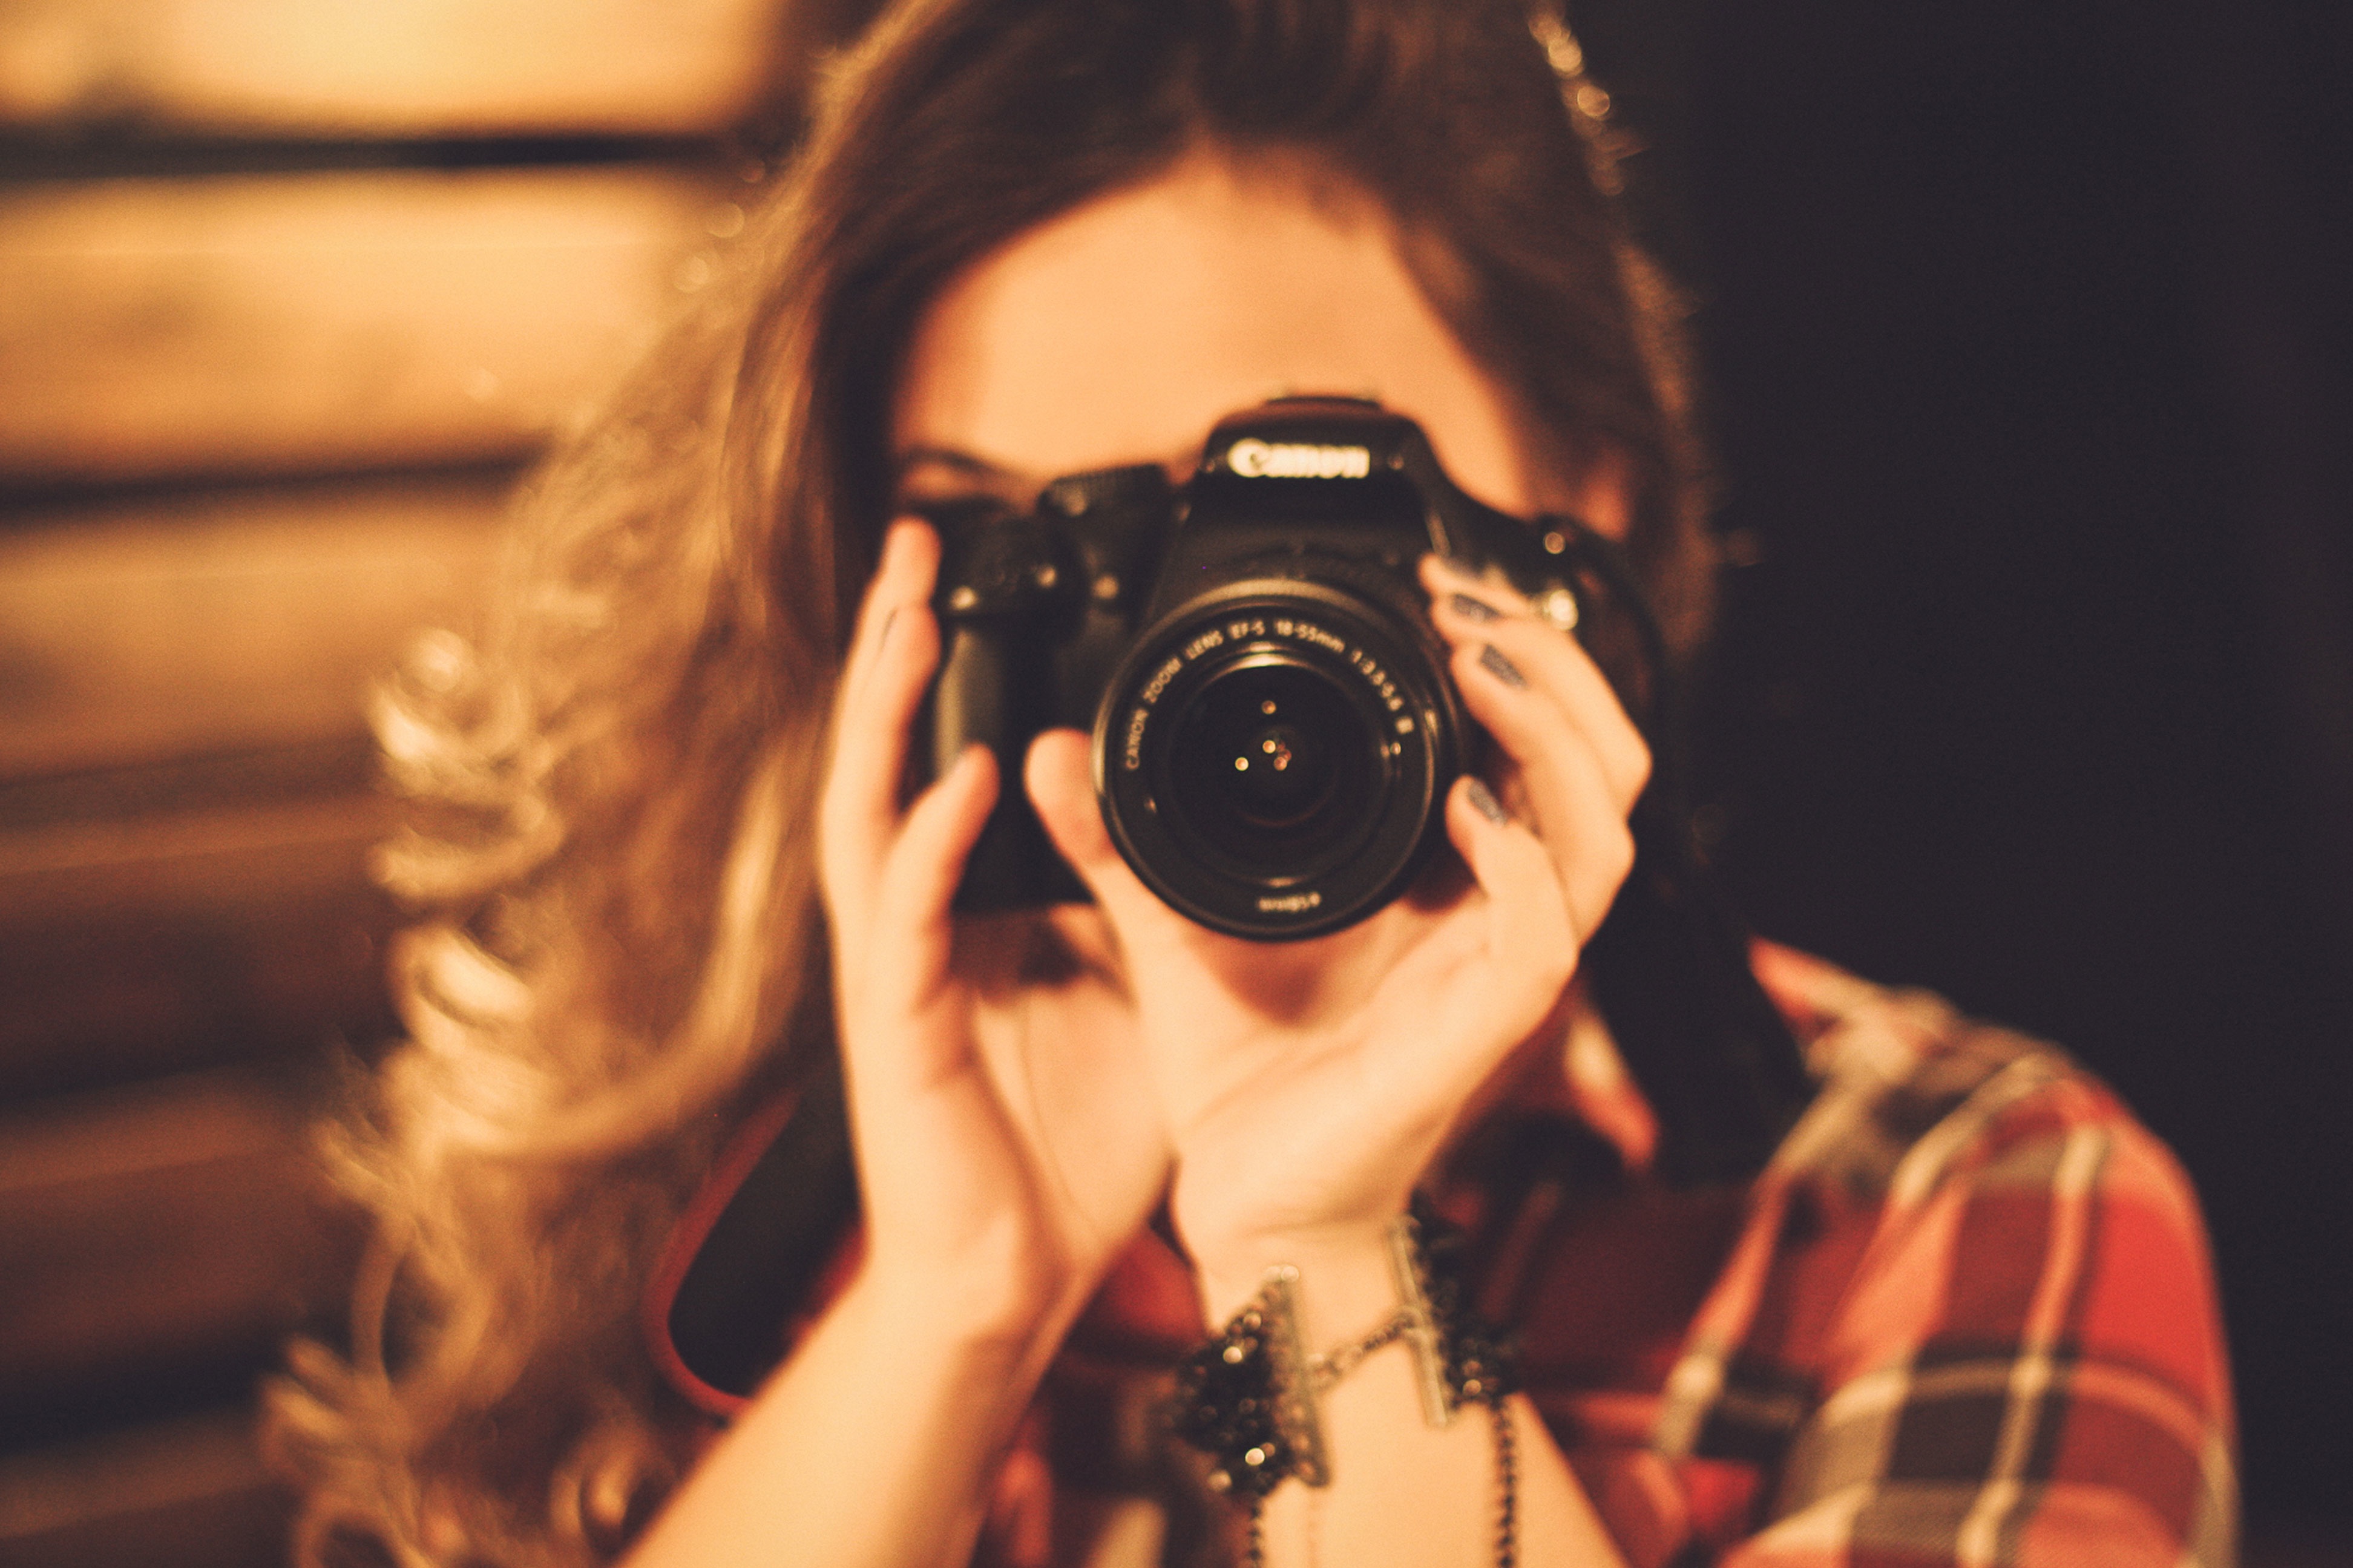
person, girl, photography, portrait, model, fashion, lady, facial expression, close up, eye, glasses, singing, photograph, beauty, emotion, photo shoot, vision care